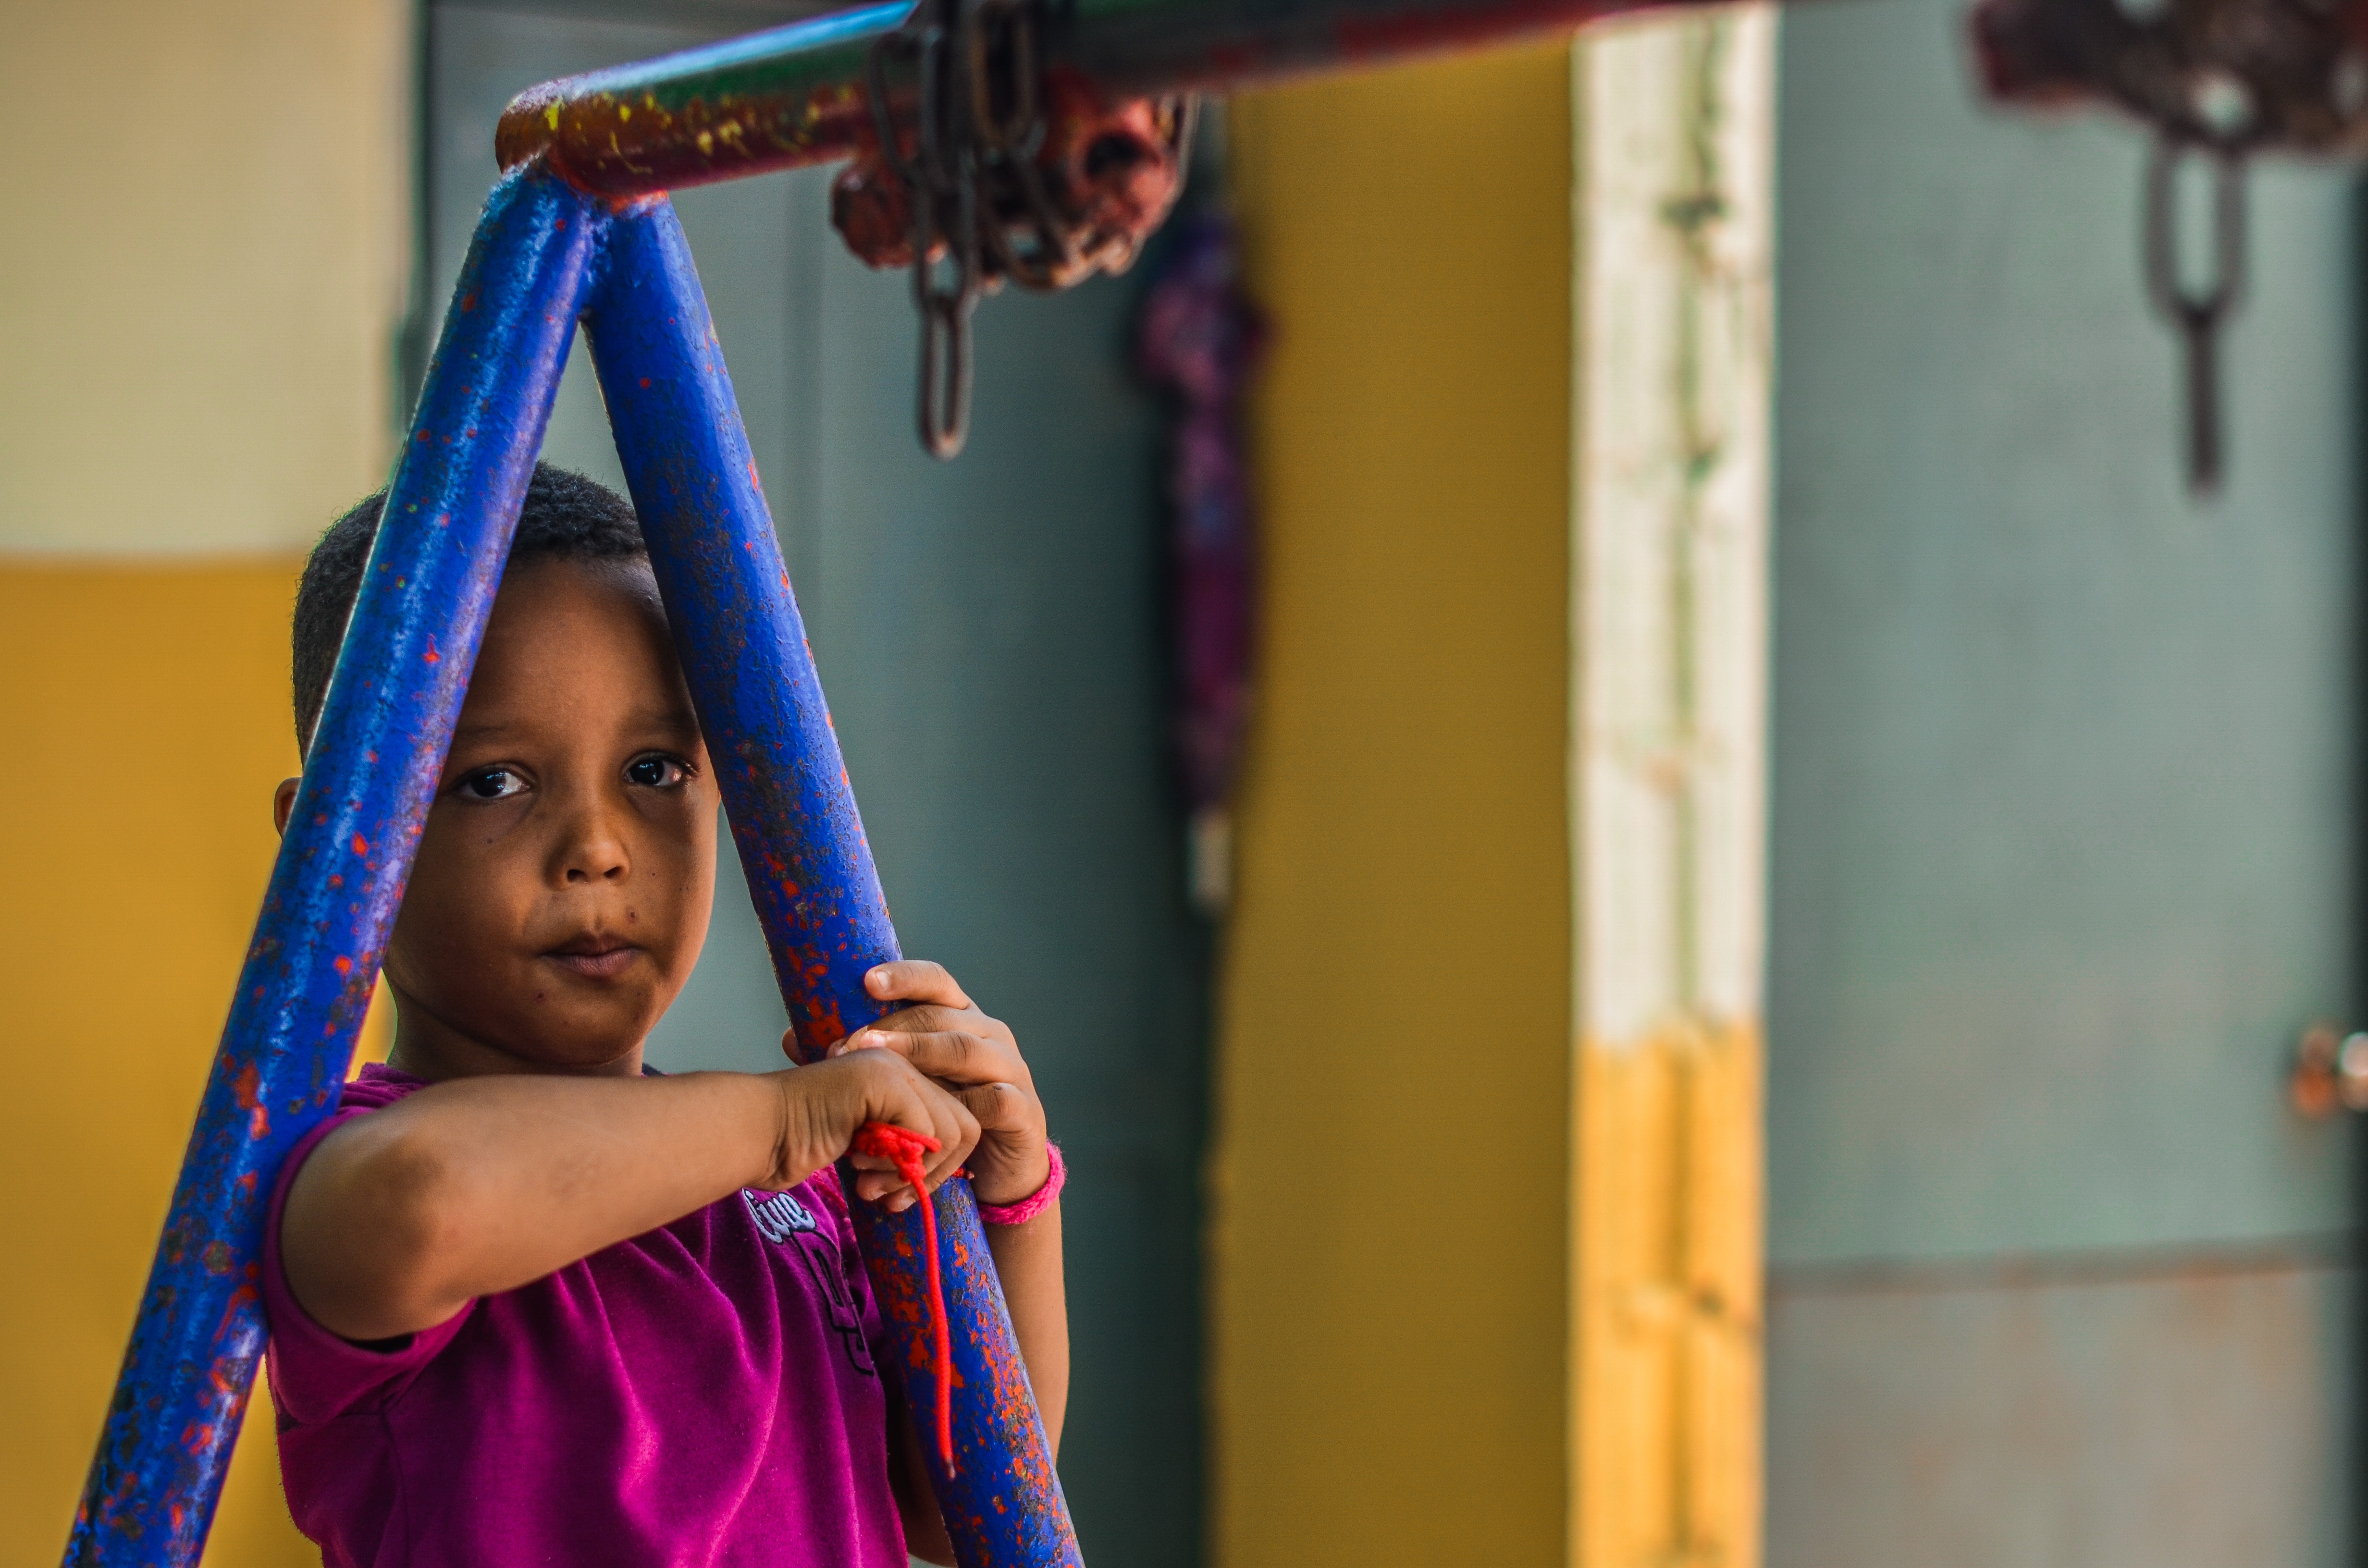
color, child, blue, temple